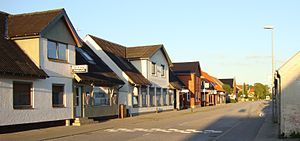
Tylstrup
Tylstrup er en satellitby til Aalborg i det sydlige Vendsyssel med 1.303 indbyggere. Tylstrup er beliggende i Ajstrup Sogn 18 kilometer nord for Aalborg, fire kilometer nord for nabobyen Sulsted og 8 km syd for Brønderslev. Byen ligger i Region Nordjylland og hører under Aalborg Kommune.